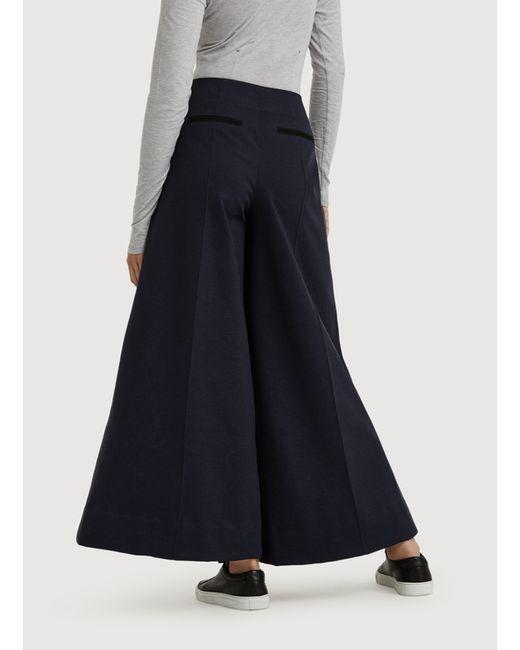
Schwarzer Partyrock mit lockerer Passform für Damen